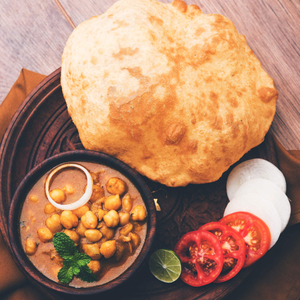
Dish: cholebhature